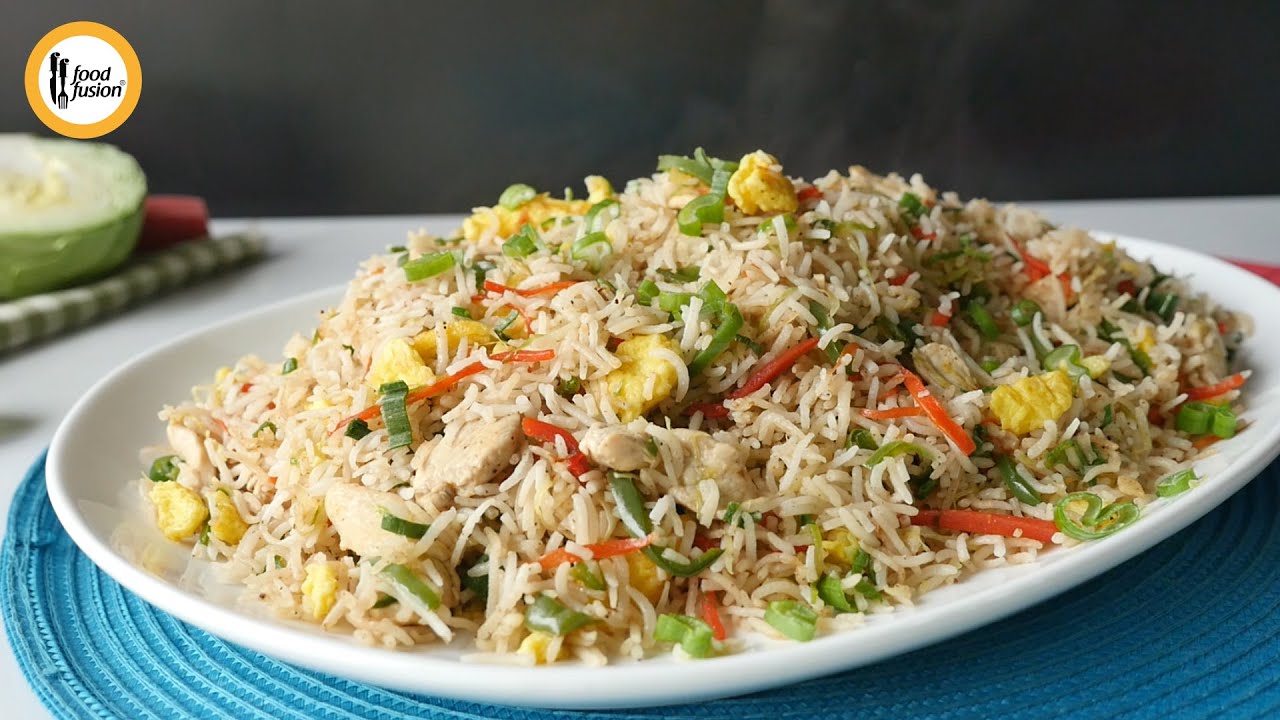
Dish: fried_rice